The Fall of the Rebel Angels

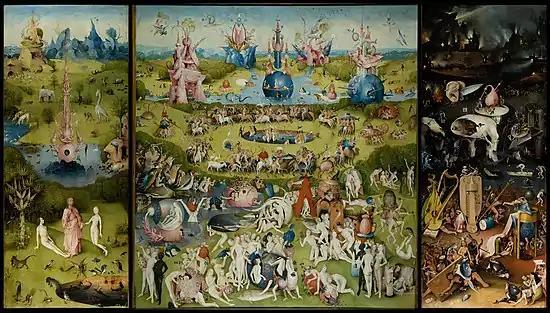
"The Garden of Earthly Delights" by Hieronymus Bosch

Bruegel had multiple inspirations for the creation of "The Fall of Rebel Angels," including Albrecht Dürer, Frans Floris I, Hieronymus Bosch and past works of Bruegel himself. Dürer's woodcut series of the Apocalypse, specifically "Saint Michael Fighting the Dragon," is theorized to provide an insight on the position of the archangel Michael as a central figure standing on the dragon with a sword to the body of the dragon. Frans Floris I has created his own "Fall of Rebel Angels" consisting of monster heads on human nude bodies which called for a comparison between his and Bruegel's work. Bruegel made his own images with the same monstrous component of different heads on different figures. Hieronymus Bosch was the main influencer to Bruegel's work. Bosch's "The Garden of Earthly Delights" triptych portrays hybrid creatures and explored the idea of vices and virtues as well as good vs evil. The hybrid creatures are depicted on the far right side of the triptych with the hellish dark scenery. Bosch's "The Last Judgement" has also influenced Bruegel's work.